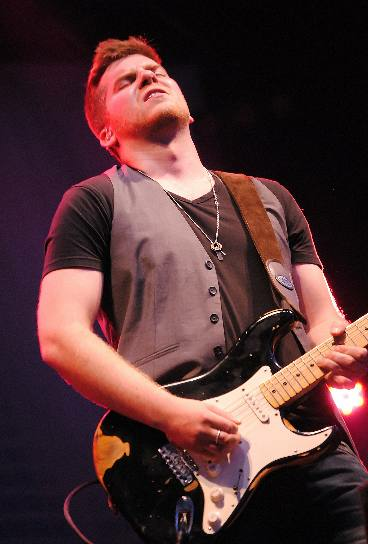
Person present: Yes